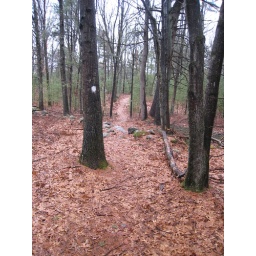
Trail over stone wall